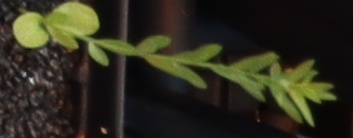
Label: Flax